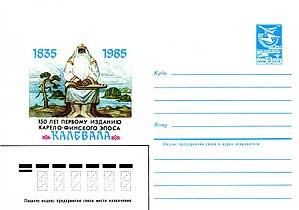
Entier postal décoré soviétique (URSS) sous forme d' une enveloppe et investi d' une valeur fiduciaire de 5 kopecks, imprimé en 1984. A titre indicatif le prix de l' entier postal est de 6 kopecks.